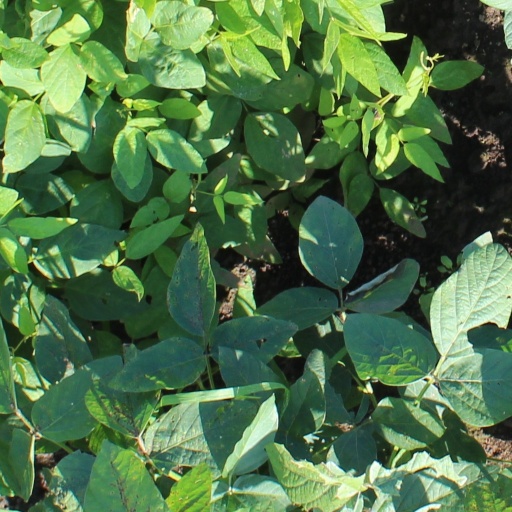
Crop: soybean